Pigs in culture

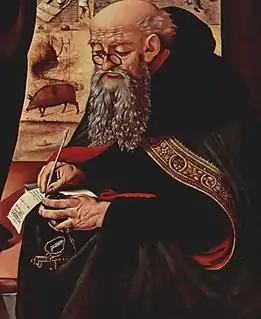
Painting of Saint Anthony with a pig in background by Piero di Cosimo c. 1480

Pigs, widespread in societies around the world since Neolithic times, have been used for many purposes in art, literature, and other expressions of human culture. In classical times, the Romans considered pork the finest of meats, enjoying sausages, and depicting them in their art. Across Europe, pigs have been celebrated in carnivals since the Middle Ages, becoming specially important in Medieval Germany in cities such as Nuremberg, and in Early Modern Italy in cities such as Bologna.